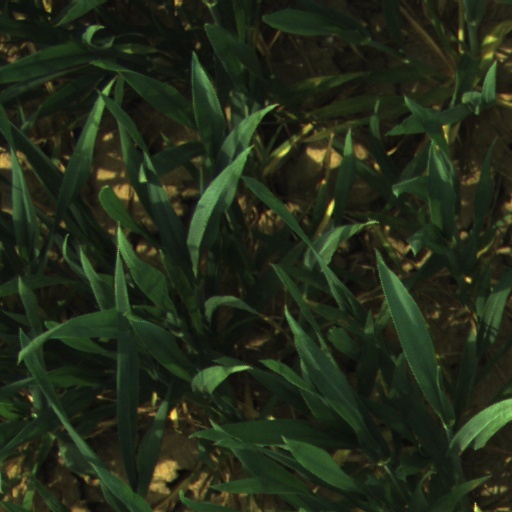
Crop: wheat